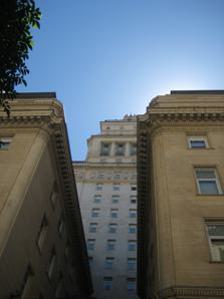
Building: Sofitel Buenos Aires
Country: Argentina
Year built: 1929
Hotel in Buenos Aires The Sofitel Buenos Aires Sofitel Buenos Aires is a five star hotel in the Retiro section of Buenos Aires . Overview Commissioned by local shipping magnate Nicolás Mihanovich , a 20-story office complex was built which would allow him to look out towards the Río de la Plata , where his steam ships could be seen plying the waters between Buenos Aires and Colonia del Sacramento , Uruguay . Inspired in part by the Tomb of Mausolus of Caria , the eclecticist building was designed by the local architectural studio of Calvo, Jacobs and Giménez, and was opened in 1929 (shortly after Mihanovich's death). The tallest building in Argentina and Latin America at the time, the 80-meter tower remained a city landmark even after its height was superseded by the nearby Kavanagh Building in 1936. The first in Argentina to include in-wall wind braces , much of the uppermost roofing and façade and made from ship hull portions. It was later sold to its builders, the Bencich family, and became a residential complex. The tower gradually declined with the proliferation of upscale, balconied highrises in subsequent decades, however. Nearly abandoned, it was acquired in the year 2000 by Paris -based hospitality giant Accor for the purpose of developing Argentina's first Sofitel Hotel. Designed by the local Daniel Fernández & Associates studio and decorated by Pierre-Yves Rochon , its refurbishment was accompanied by the construction of a 10 m (33 ft) basement for a pool, gym and parking garage. A T-shaped alley resulting from the two adjacent 5-story wings was covered by a glass roof and converted into a black-and-white marble -tiled lobby (notable also for a 0.6-ton, 4-meter {13-ft} bronze spiderweb chandelier ). Opened in January 2003, the hotel maintains 144 rooms, business facilities, a literary café and Le Sud , a Provençal restaurant. Closure The Hotel ceased operation on 17 December 2017 due to the termination of the contract with the owner of the property. [4] Despite many rumours it is still unknown what Plans the building owner has for the Building's future. References and external links Sofitel Buenos Aires